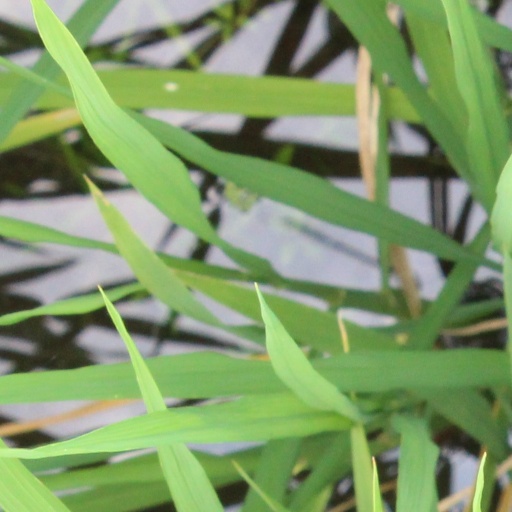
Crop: rice